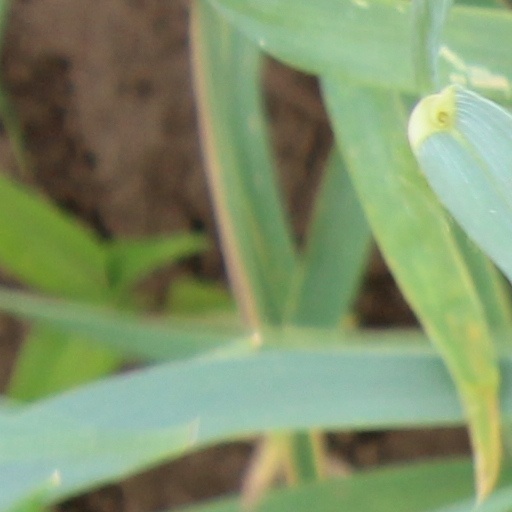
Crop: wheat